HD 101584

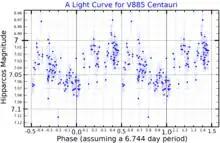
A light curve for V885 Centauri, plotted from "Hipparcos" data

In 1991, Jean Manfroid "et al." published photometry that showed that HD 101584 is a variable star.